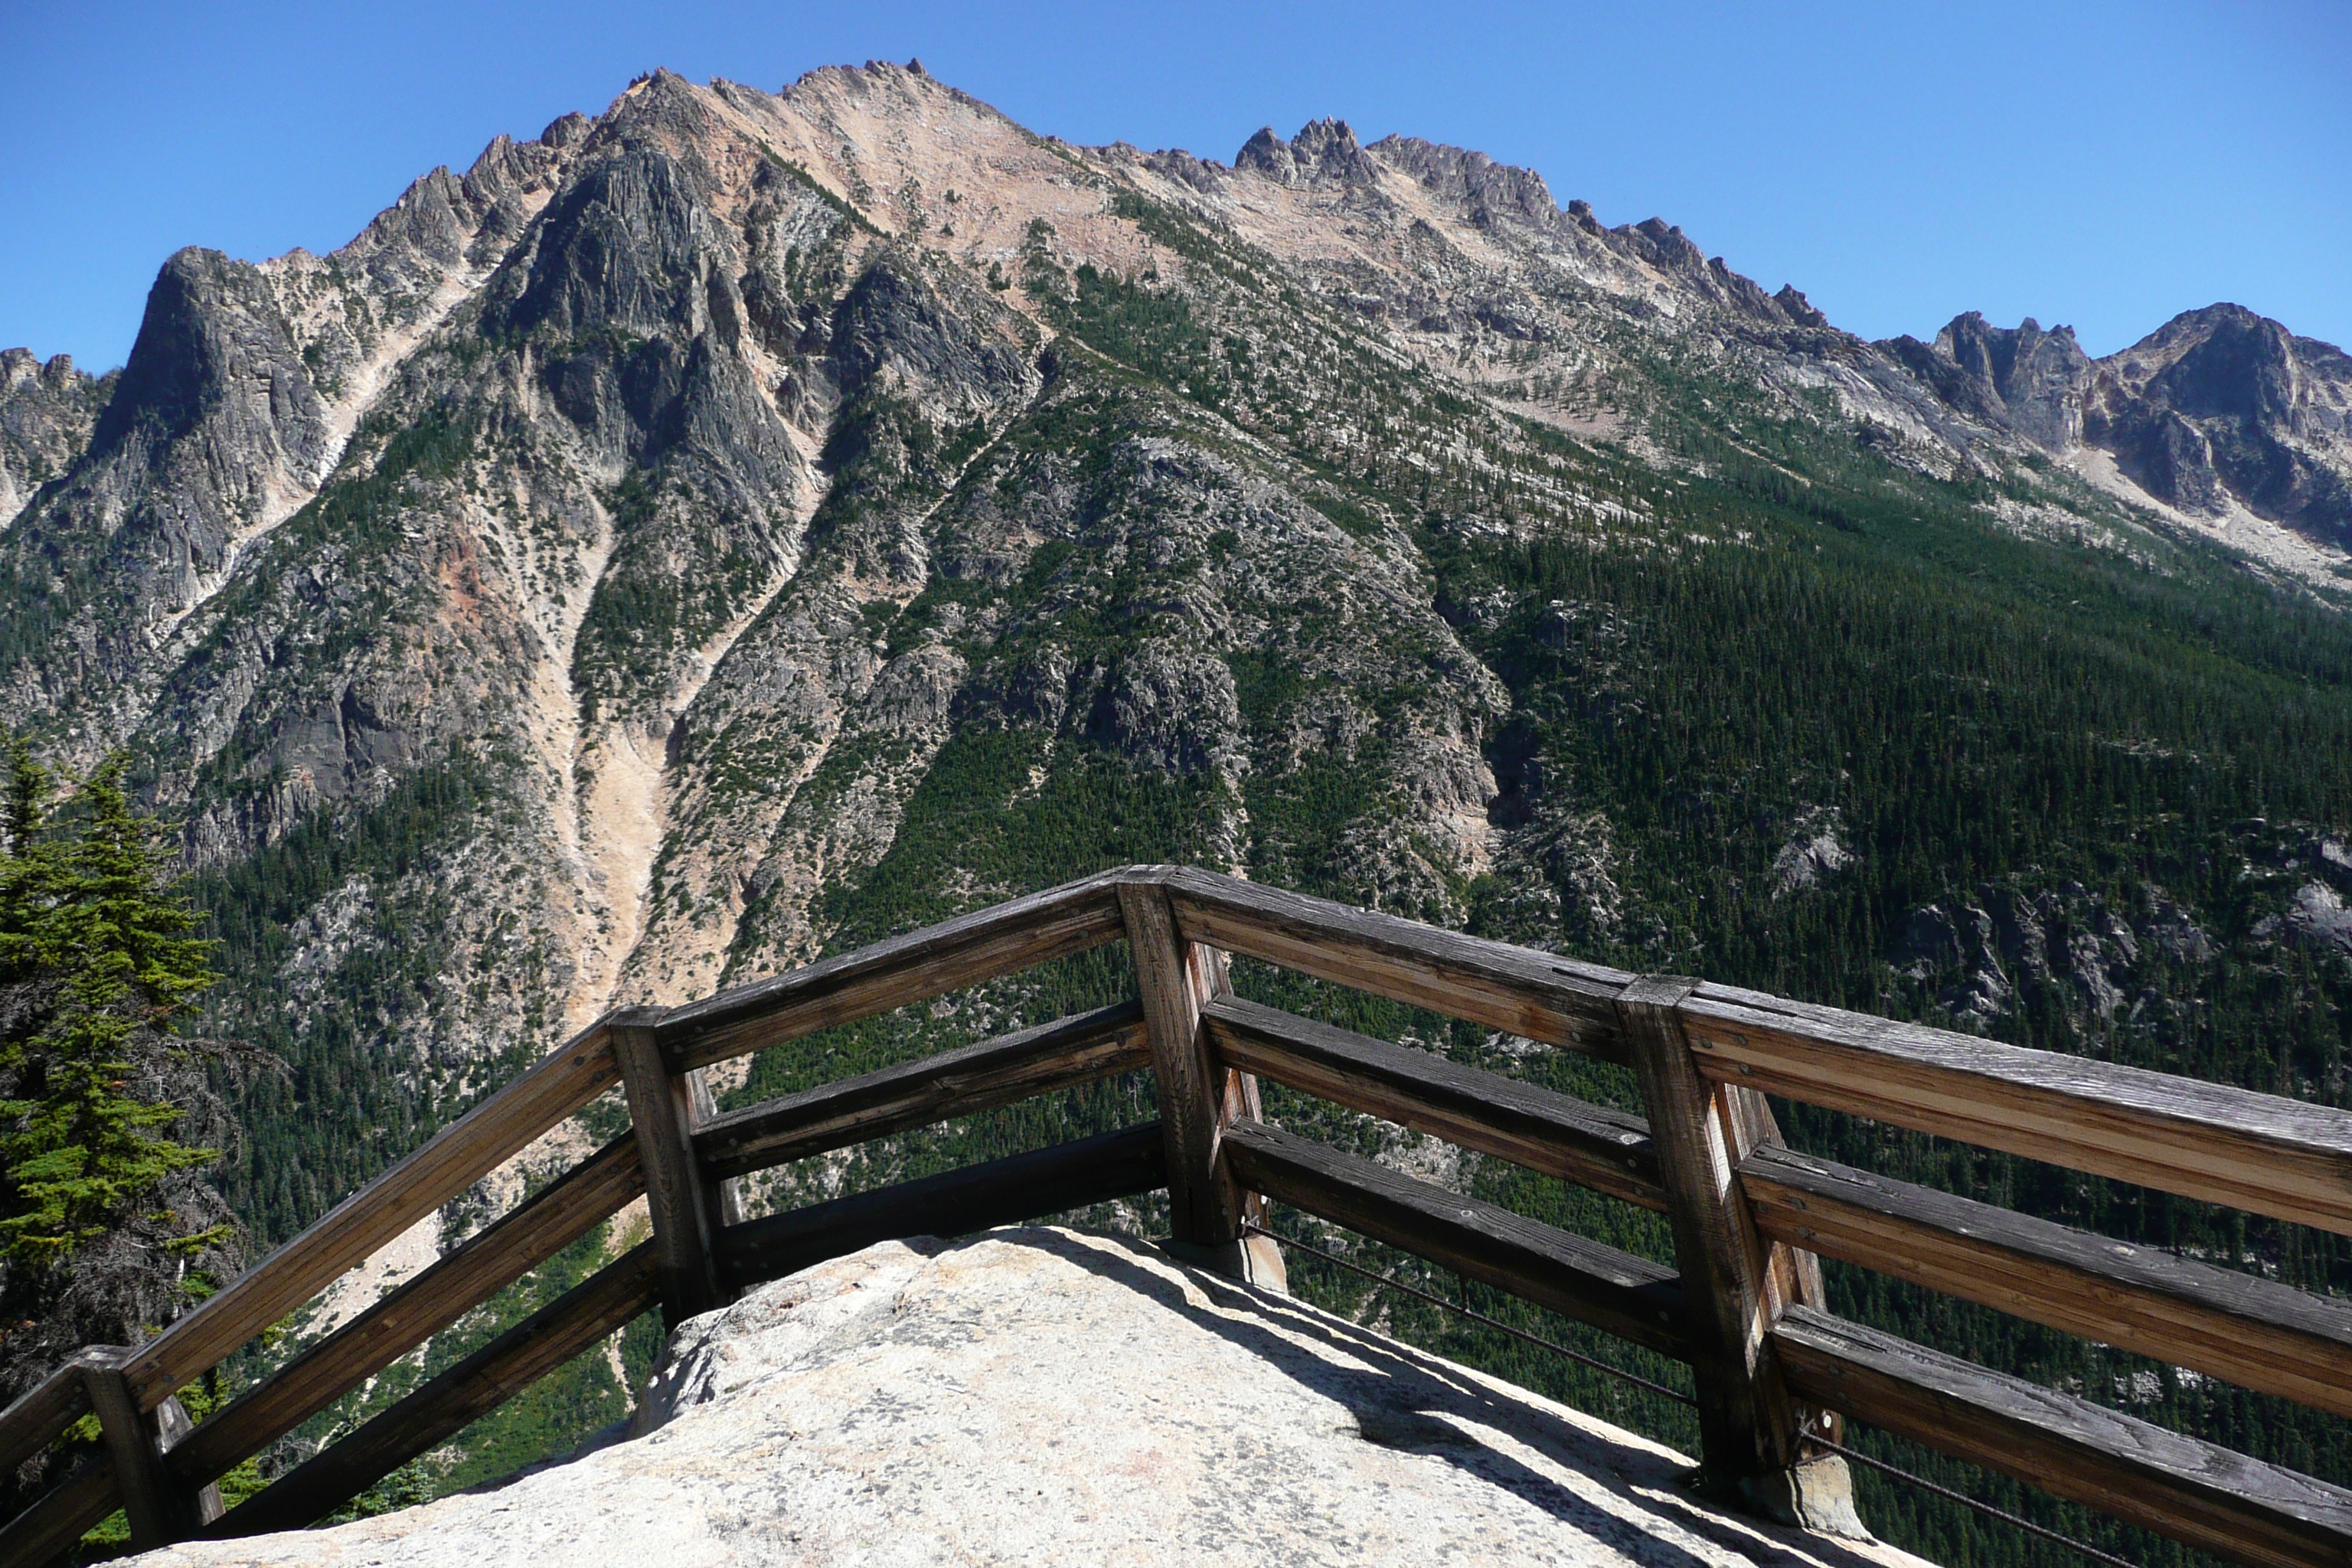
nature, wilderness, walking, mountain, fence, trail, adventure, valley, mountain range, park, usa, tourism, national park, ridge, washington, alps, cascades, scene, landform, mountain pass, geographical feature, mountainous landforms